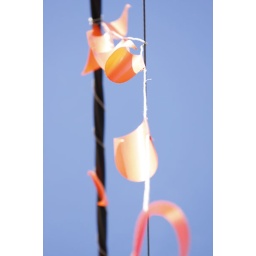
Complementary up against the blue sky was very convenient.